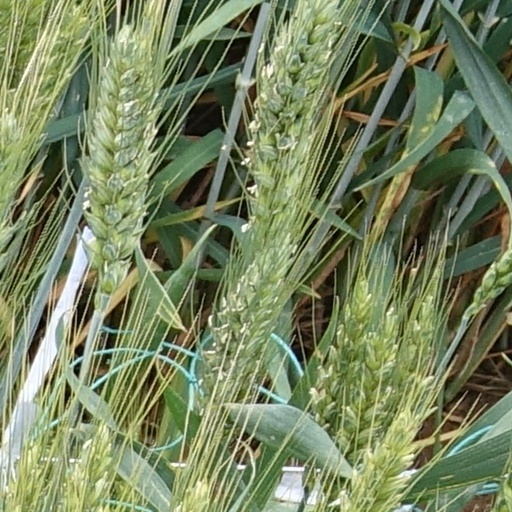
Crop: wheat